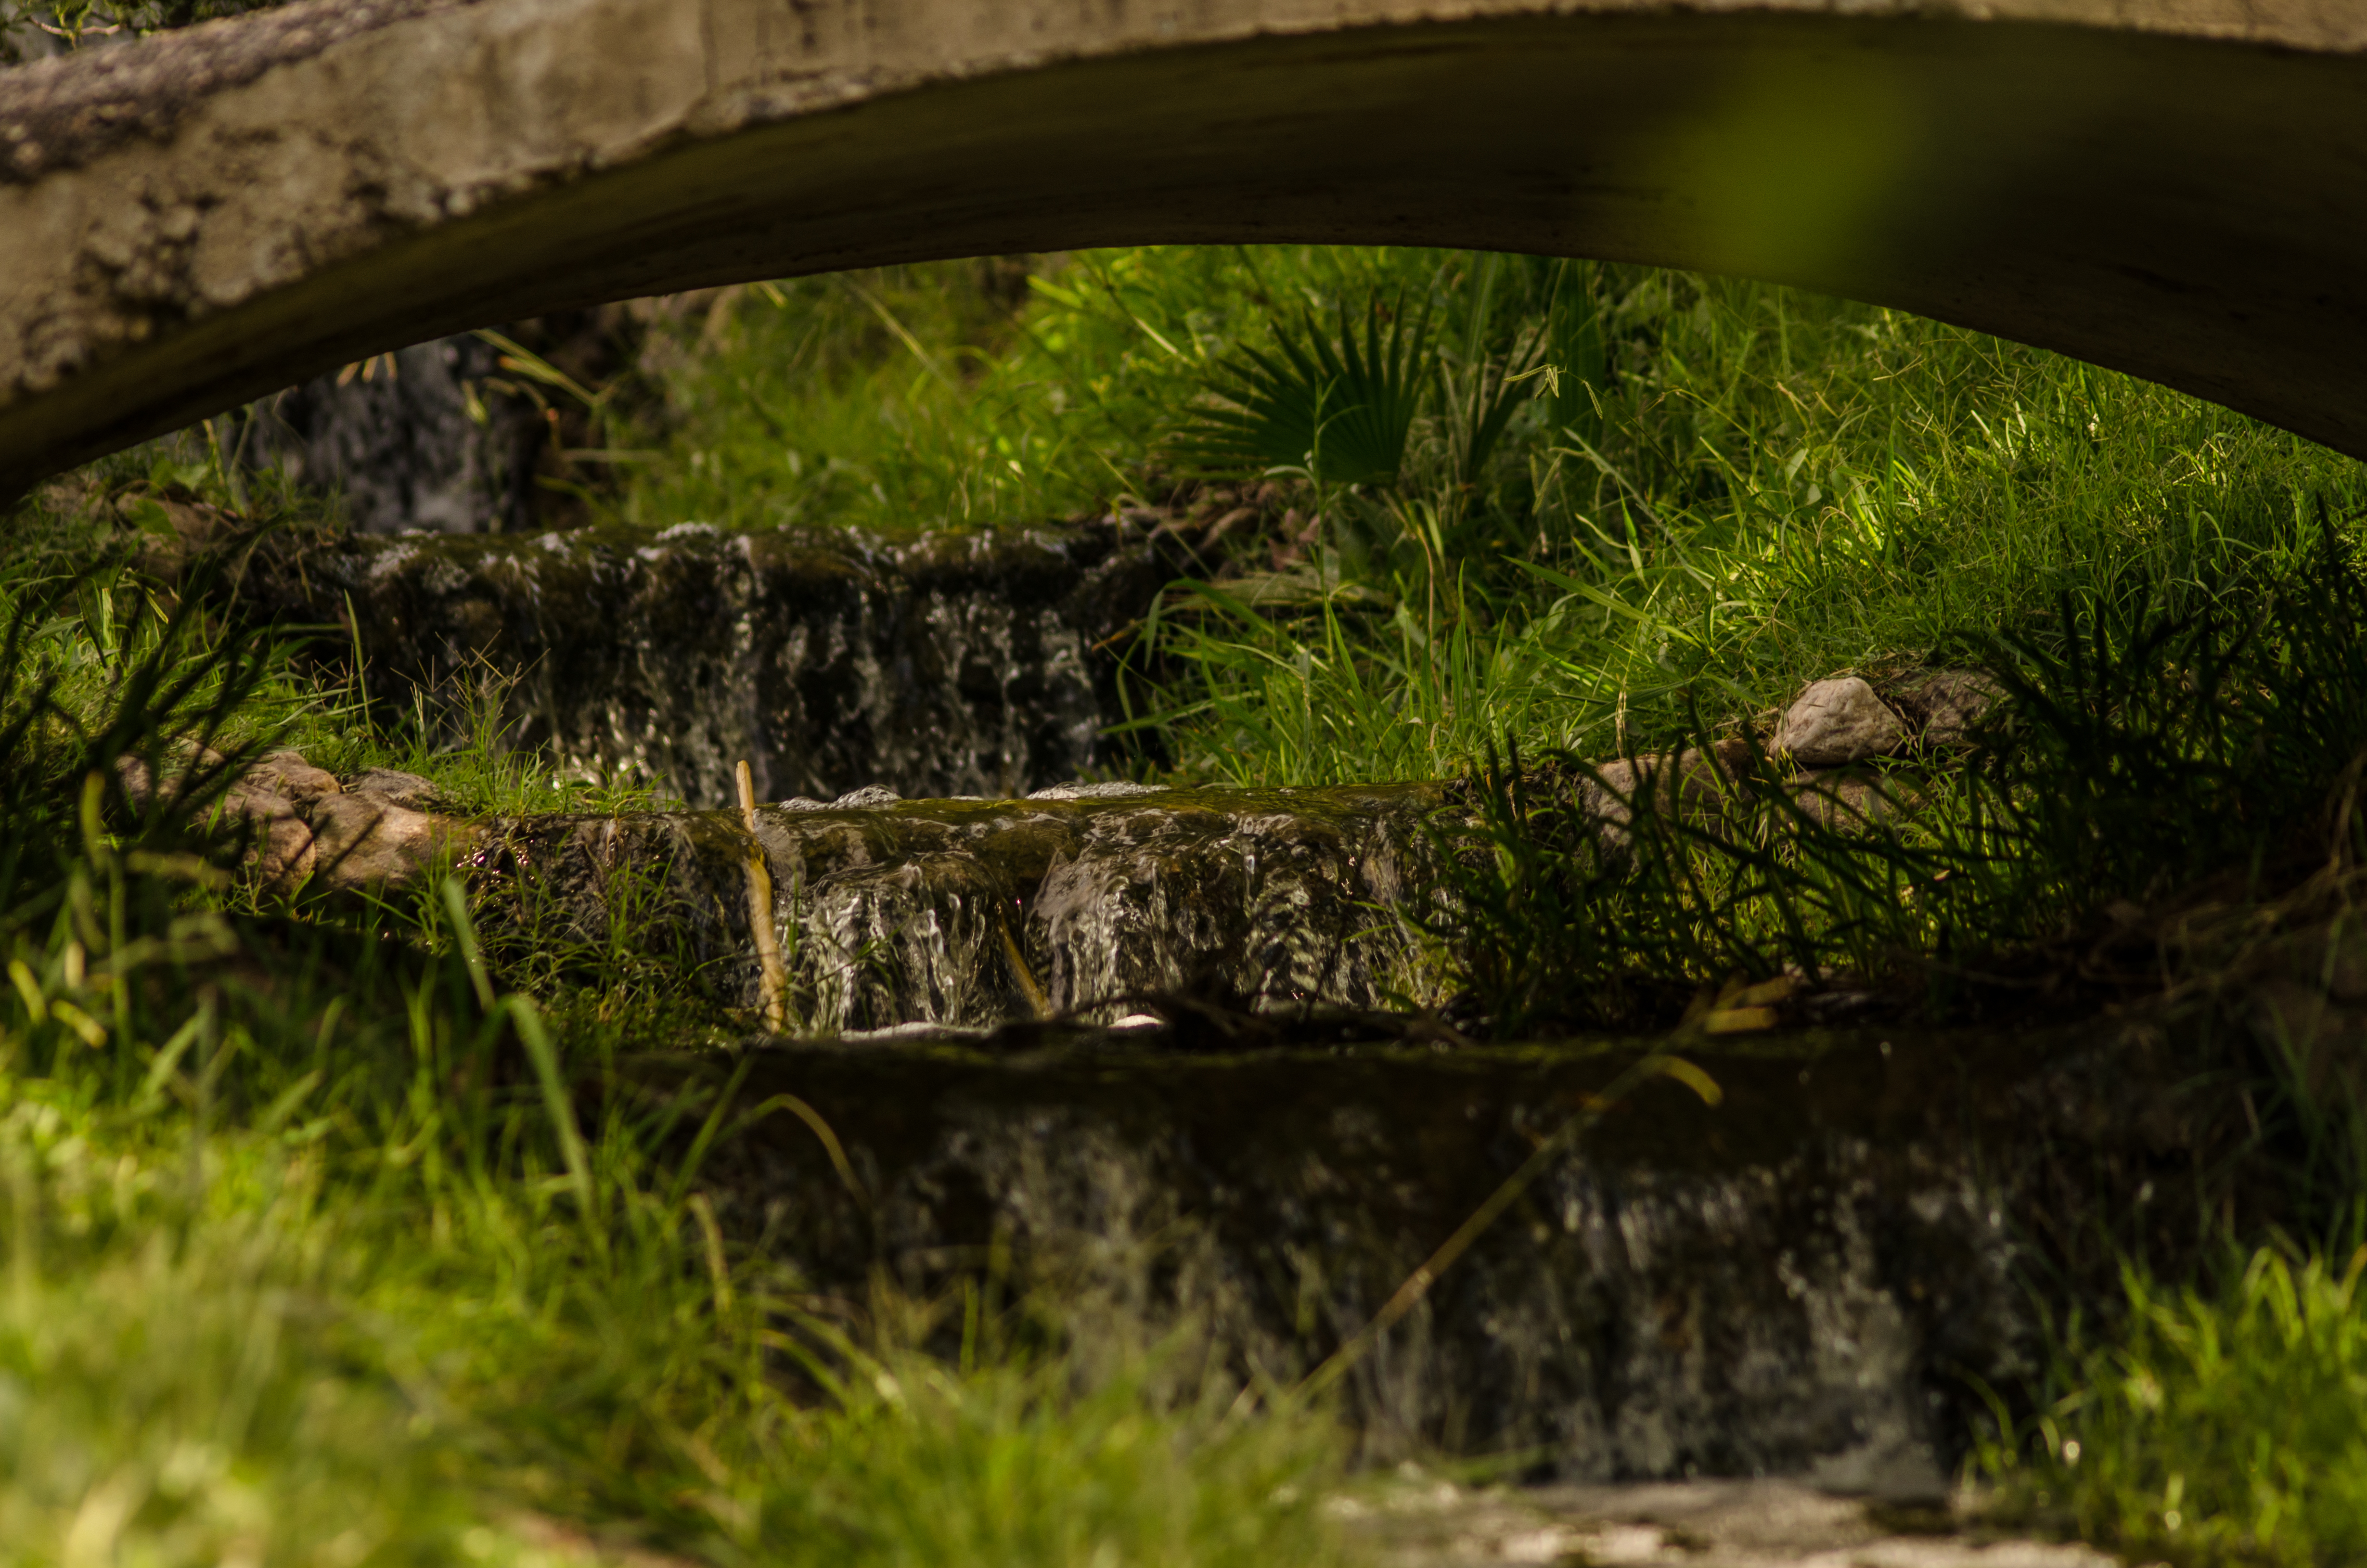
nature, park, flower, green, lagoon, bridge, rustic, cement, grass, vegetation, natural landscape, tree, water, grass family, plant, landscape, forest, moss, reflection, non vascular land plant